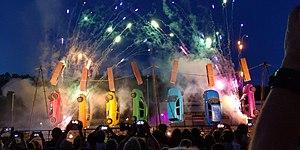
Générik Vapeur - Drôles d'oiseaux et Arts Blaxons
Le Festival RenaissanceS est un festival des arts de la rue et de musique créé en 1996 qui a lieu chaque année le premier week-end de juillet à Bar-le-Duc.